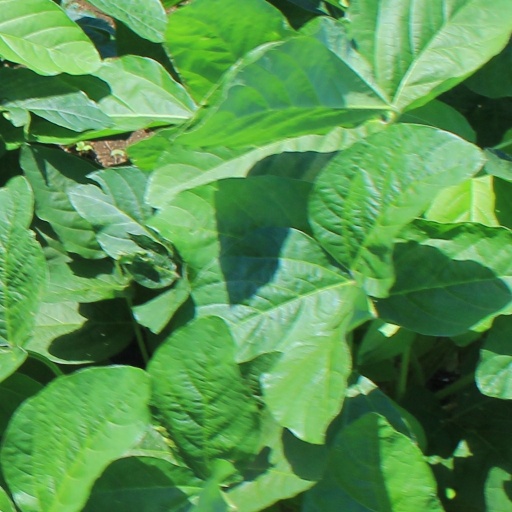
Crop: soybean